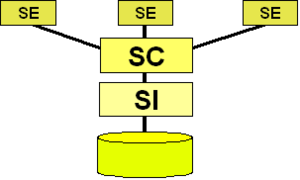
L'architecture Ansi/Sparc est une architecture fondamentale sur laquelle reposent les SGBD modernes, elle fut proposée en 1975 par Charles Bachman qui reçut le prix Turing pour ses travaux. L’architecture Ansi-Sparc est divisée en trois niveaux, celui du schéma interne, celui du schéma conceptuel et celui des schémas externes.